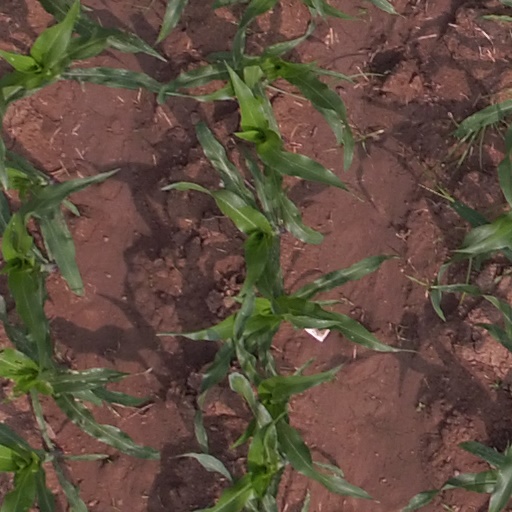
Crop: maize; corn